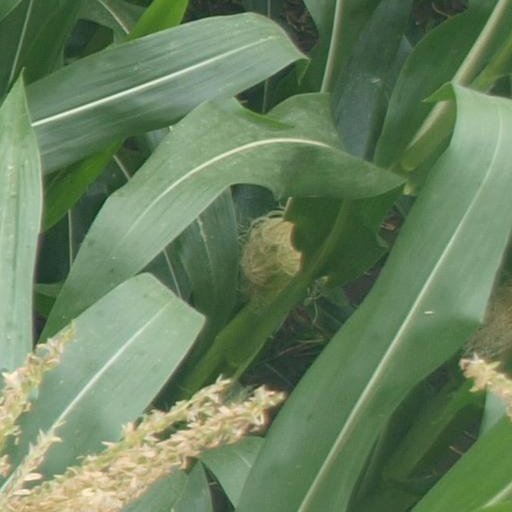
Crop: maize; corn